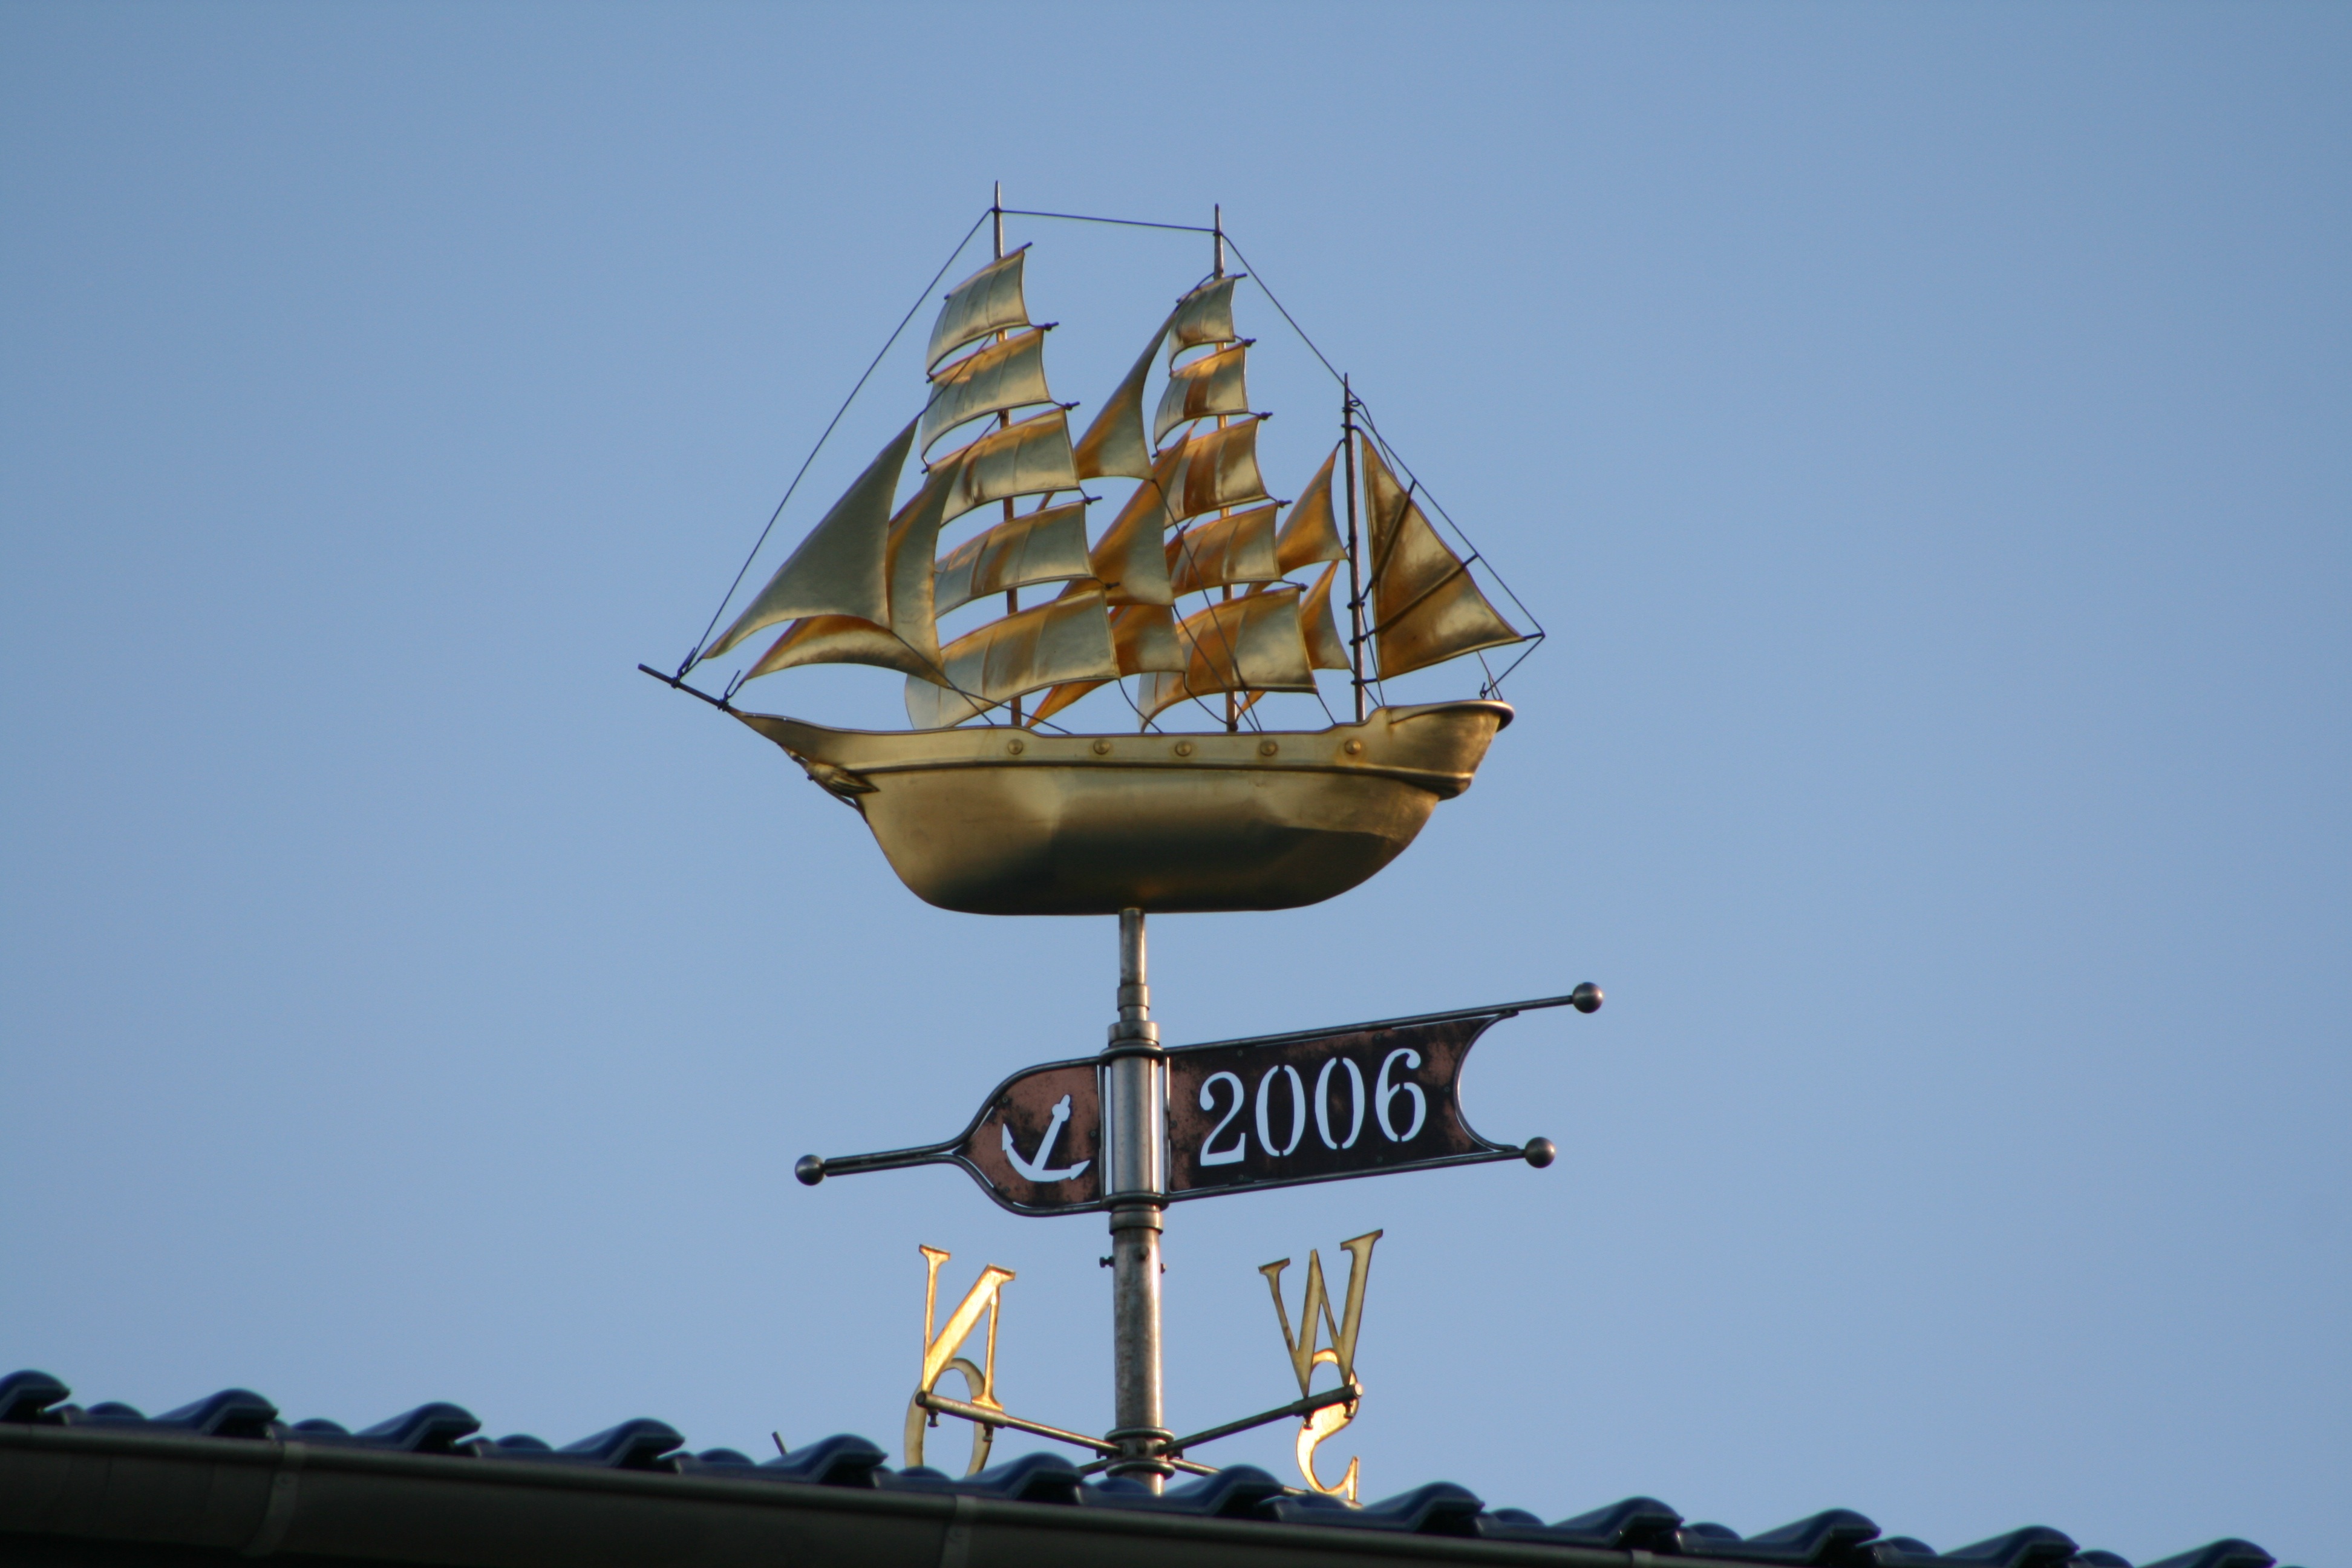
sea, water, lake, roof, river, aircraft, vehicle, tower, mast, port, fish, lighting, fig, fishing boat, boats, sailor, network, north sea, fischer, cutter, executive car